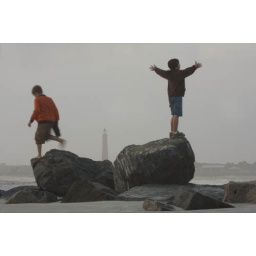
Two boys on beach rocks with lighthouse in background, Ponce Inlet